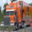
Label: truck